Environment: real
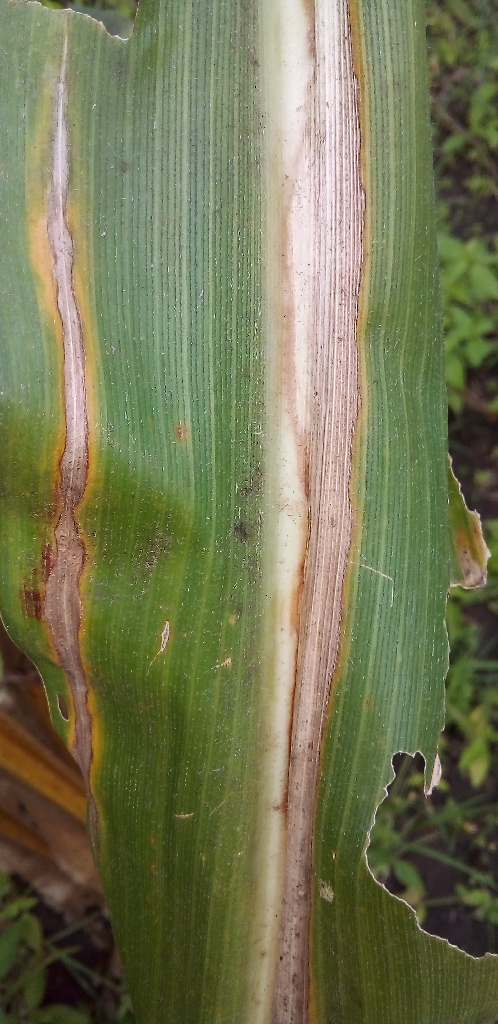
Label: northern_corn_leaf_blight